Zvezdan Martič

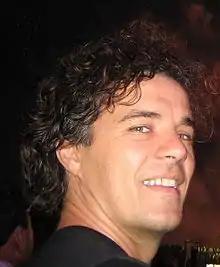
Zvezdan Martič

Zvezdan Martič (born 1963 in Celje, Yugoslavia) is a Slovenian journalist and engineer. In 2001 he inaugurated the establishment of the multimedia center at RTV Slovenija and was assigned the position of project leader since its inception until 2010. He was a member of the OLS (On line service group) at EBU (European Broadcasting Union), where he was also a member of the Benchmarking and Teletext groups. In addition, he is a College lecturer in multimedia. The last ten years he has been the host of two talk shows and scriptwriter and director of many documentaries and in last two years host and editor of daily news. In 2019, he became the Assistant Director of TV Slovenija. In July 2023, he was elected as the president of the management board of RTV Slovenia. He stepped down from the position in the end of May 2024.